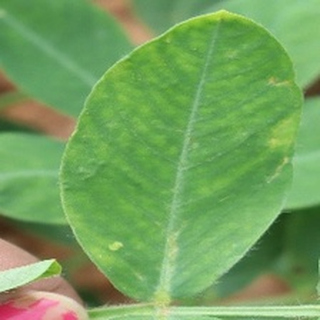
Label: healthy_groundnut